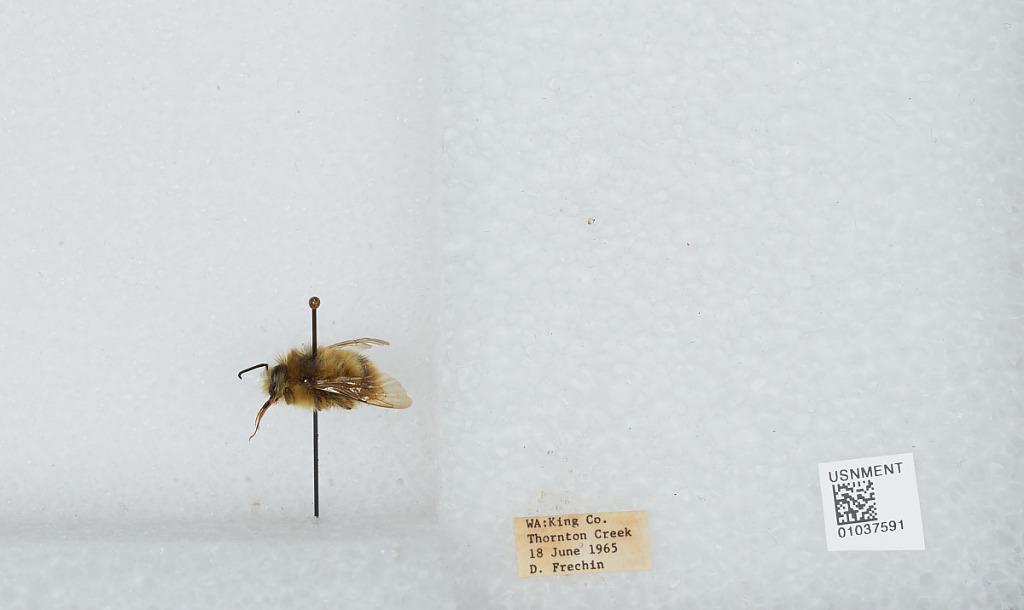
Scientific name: Bombus (Pyrobombus) mixtus Cresson
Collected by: D. Frechin
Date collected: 1965-6-18
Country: United States
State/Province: Washington
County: King
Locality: Thornton Creek
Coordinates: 47.7031, -122.309